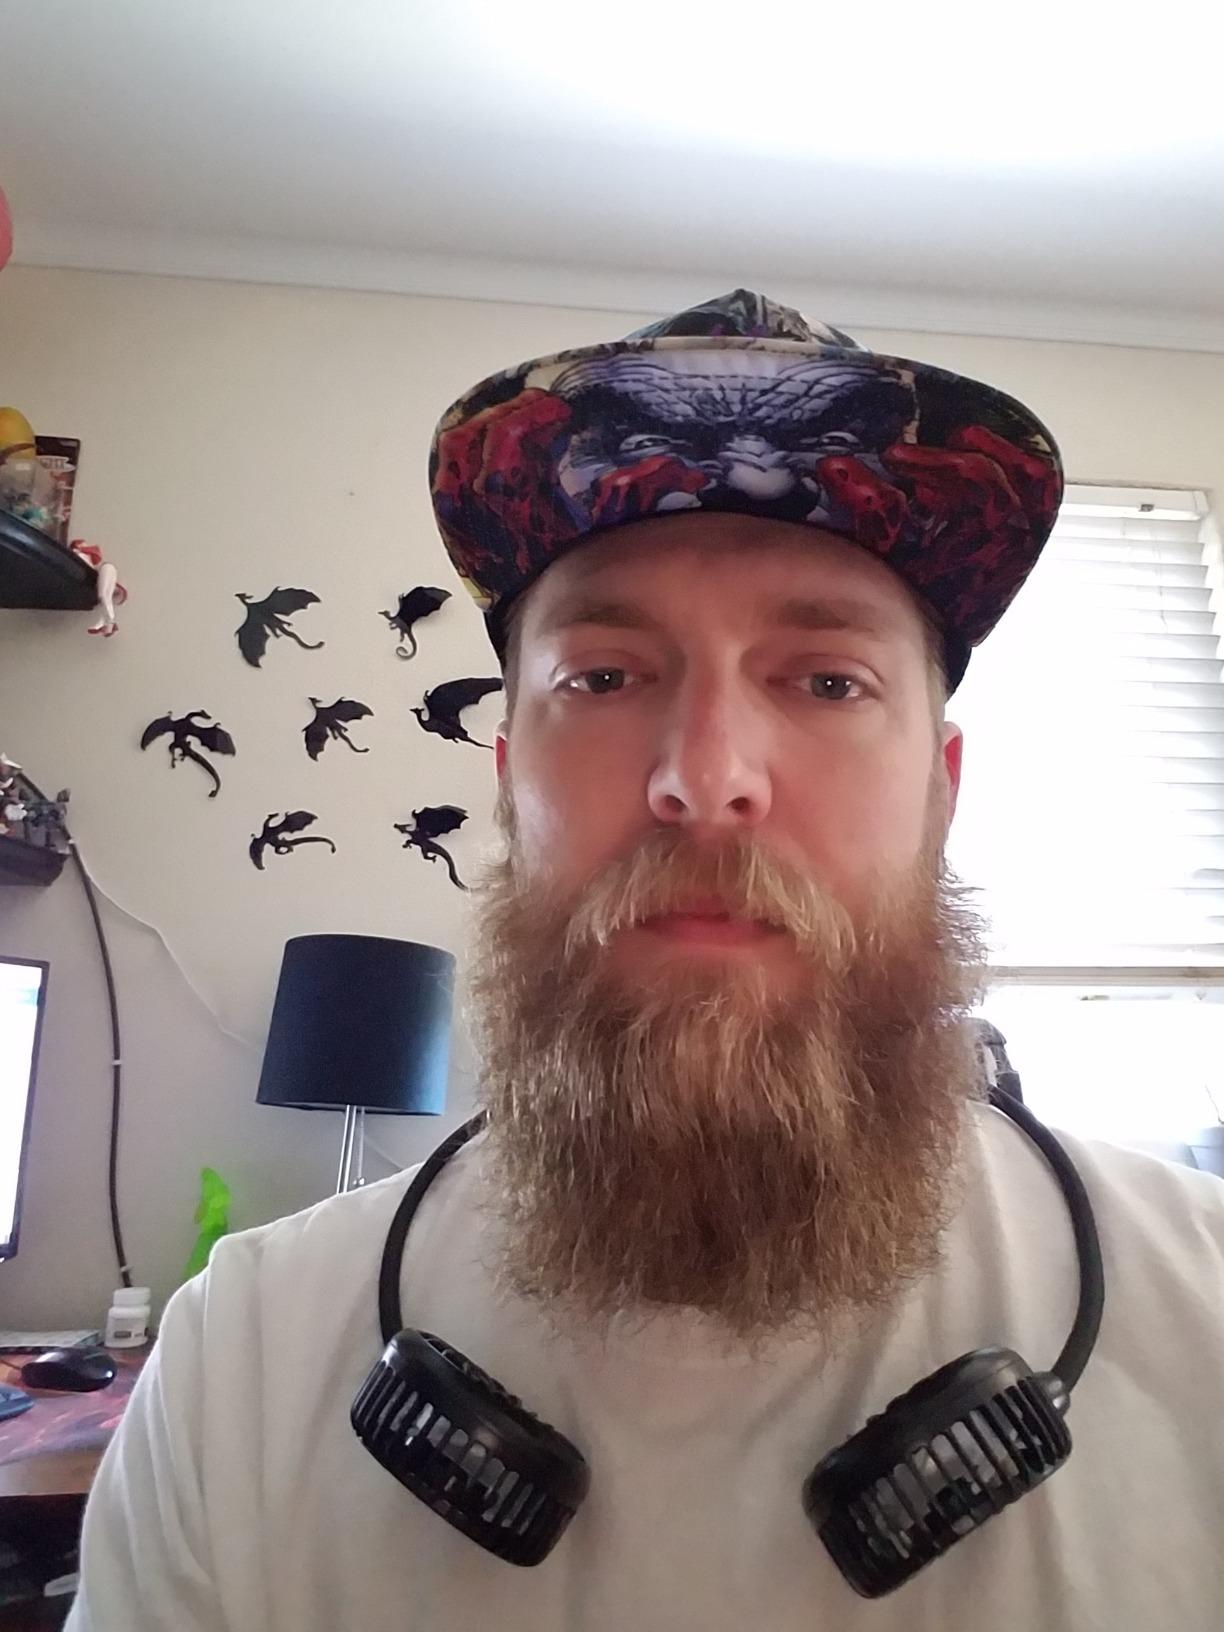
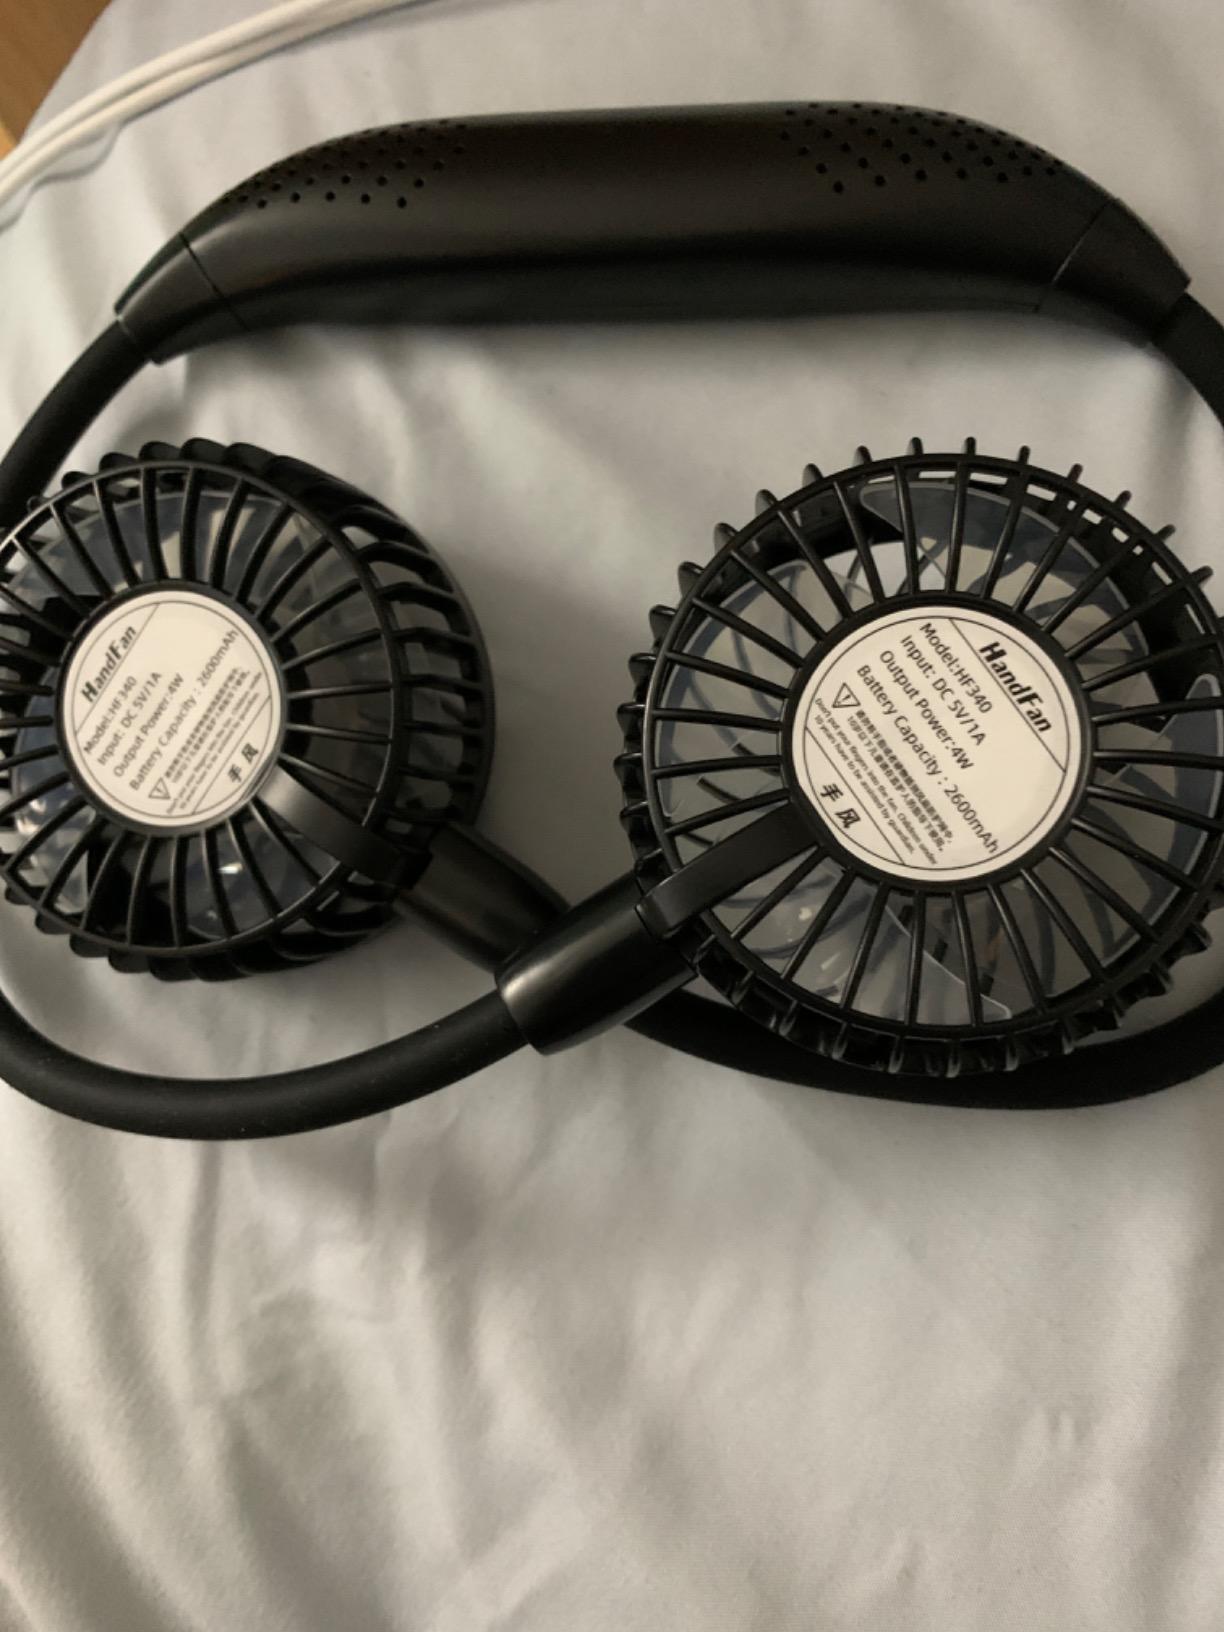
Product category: fan
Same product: yes